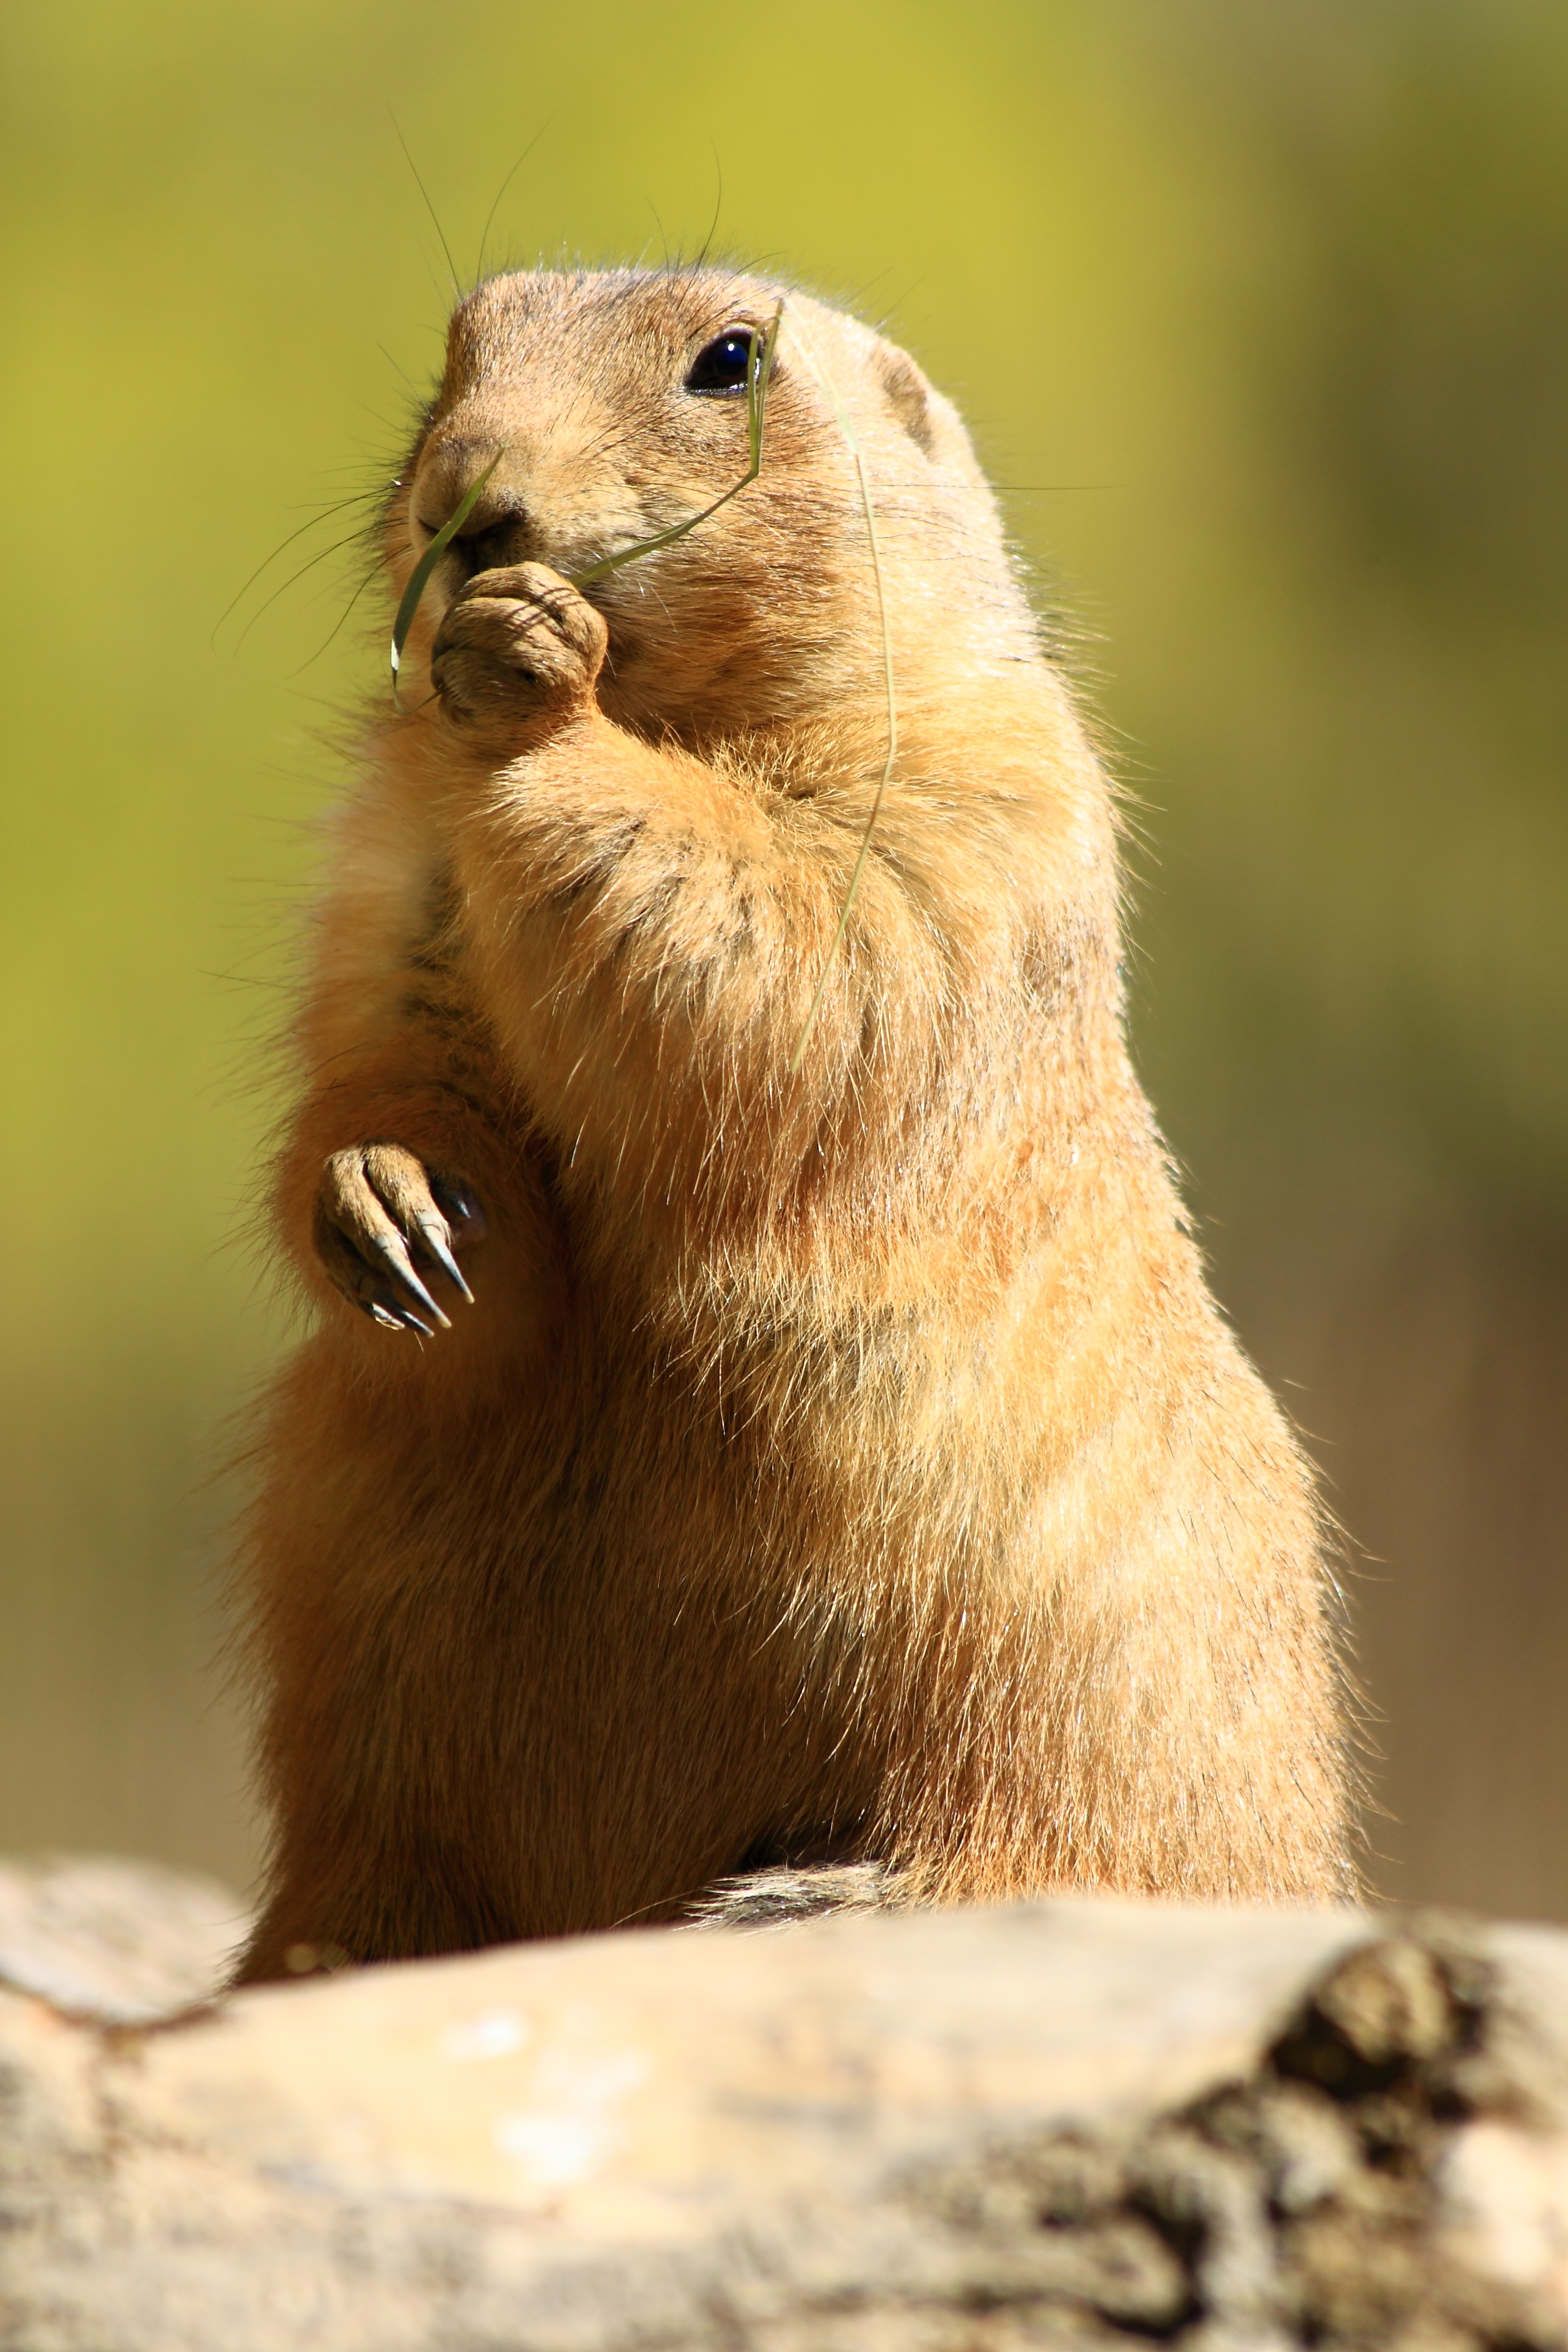
wildlife, standing, mammal, squirrel, rodent, fauna, close up, whiskers, vertebrate, marmot, prairie dog, fox squirrel, zoo greifswald